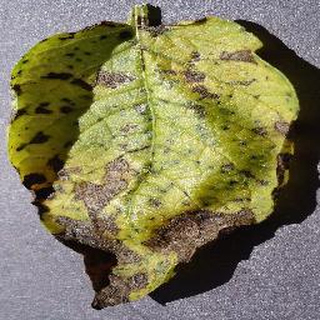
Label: potato_early_blight